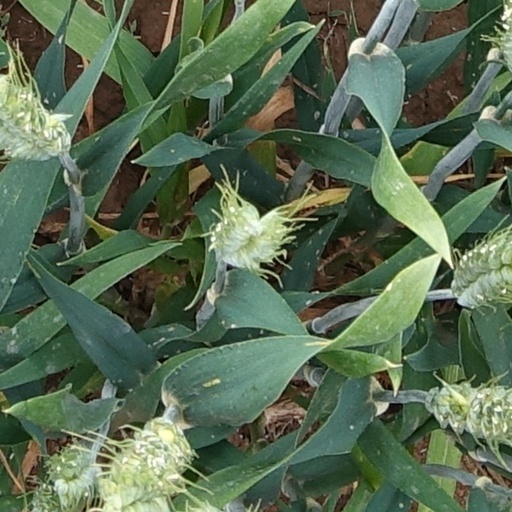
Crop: wheat